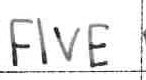
Label: five